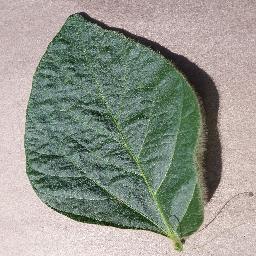
Label: Soybean___healthy